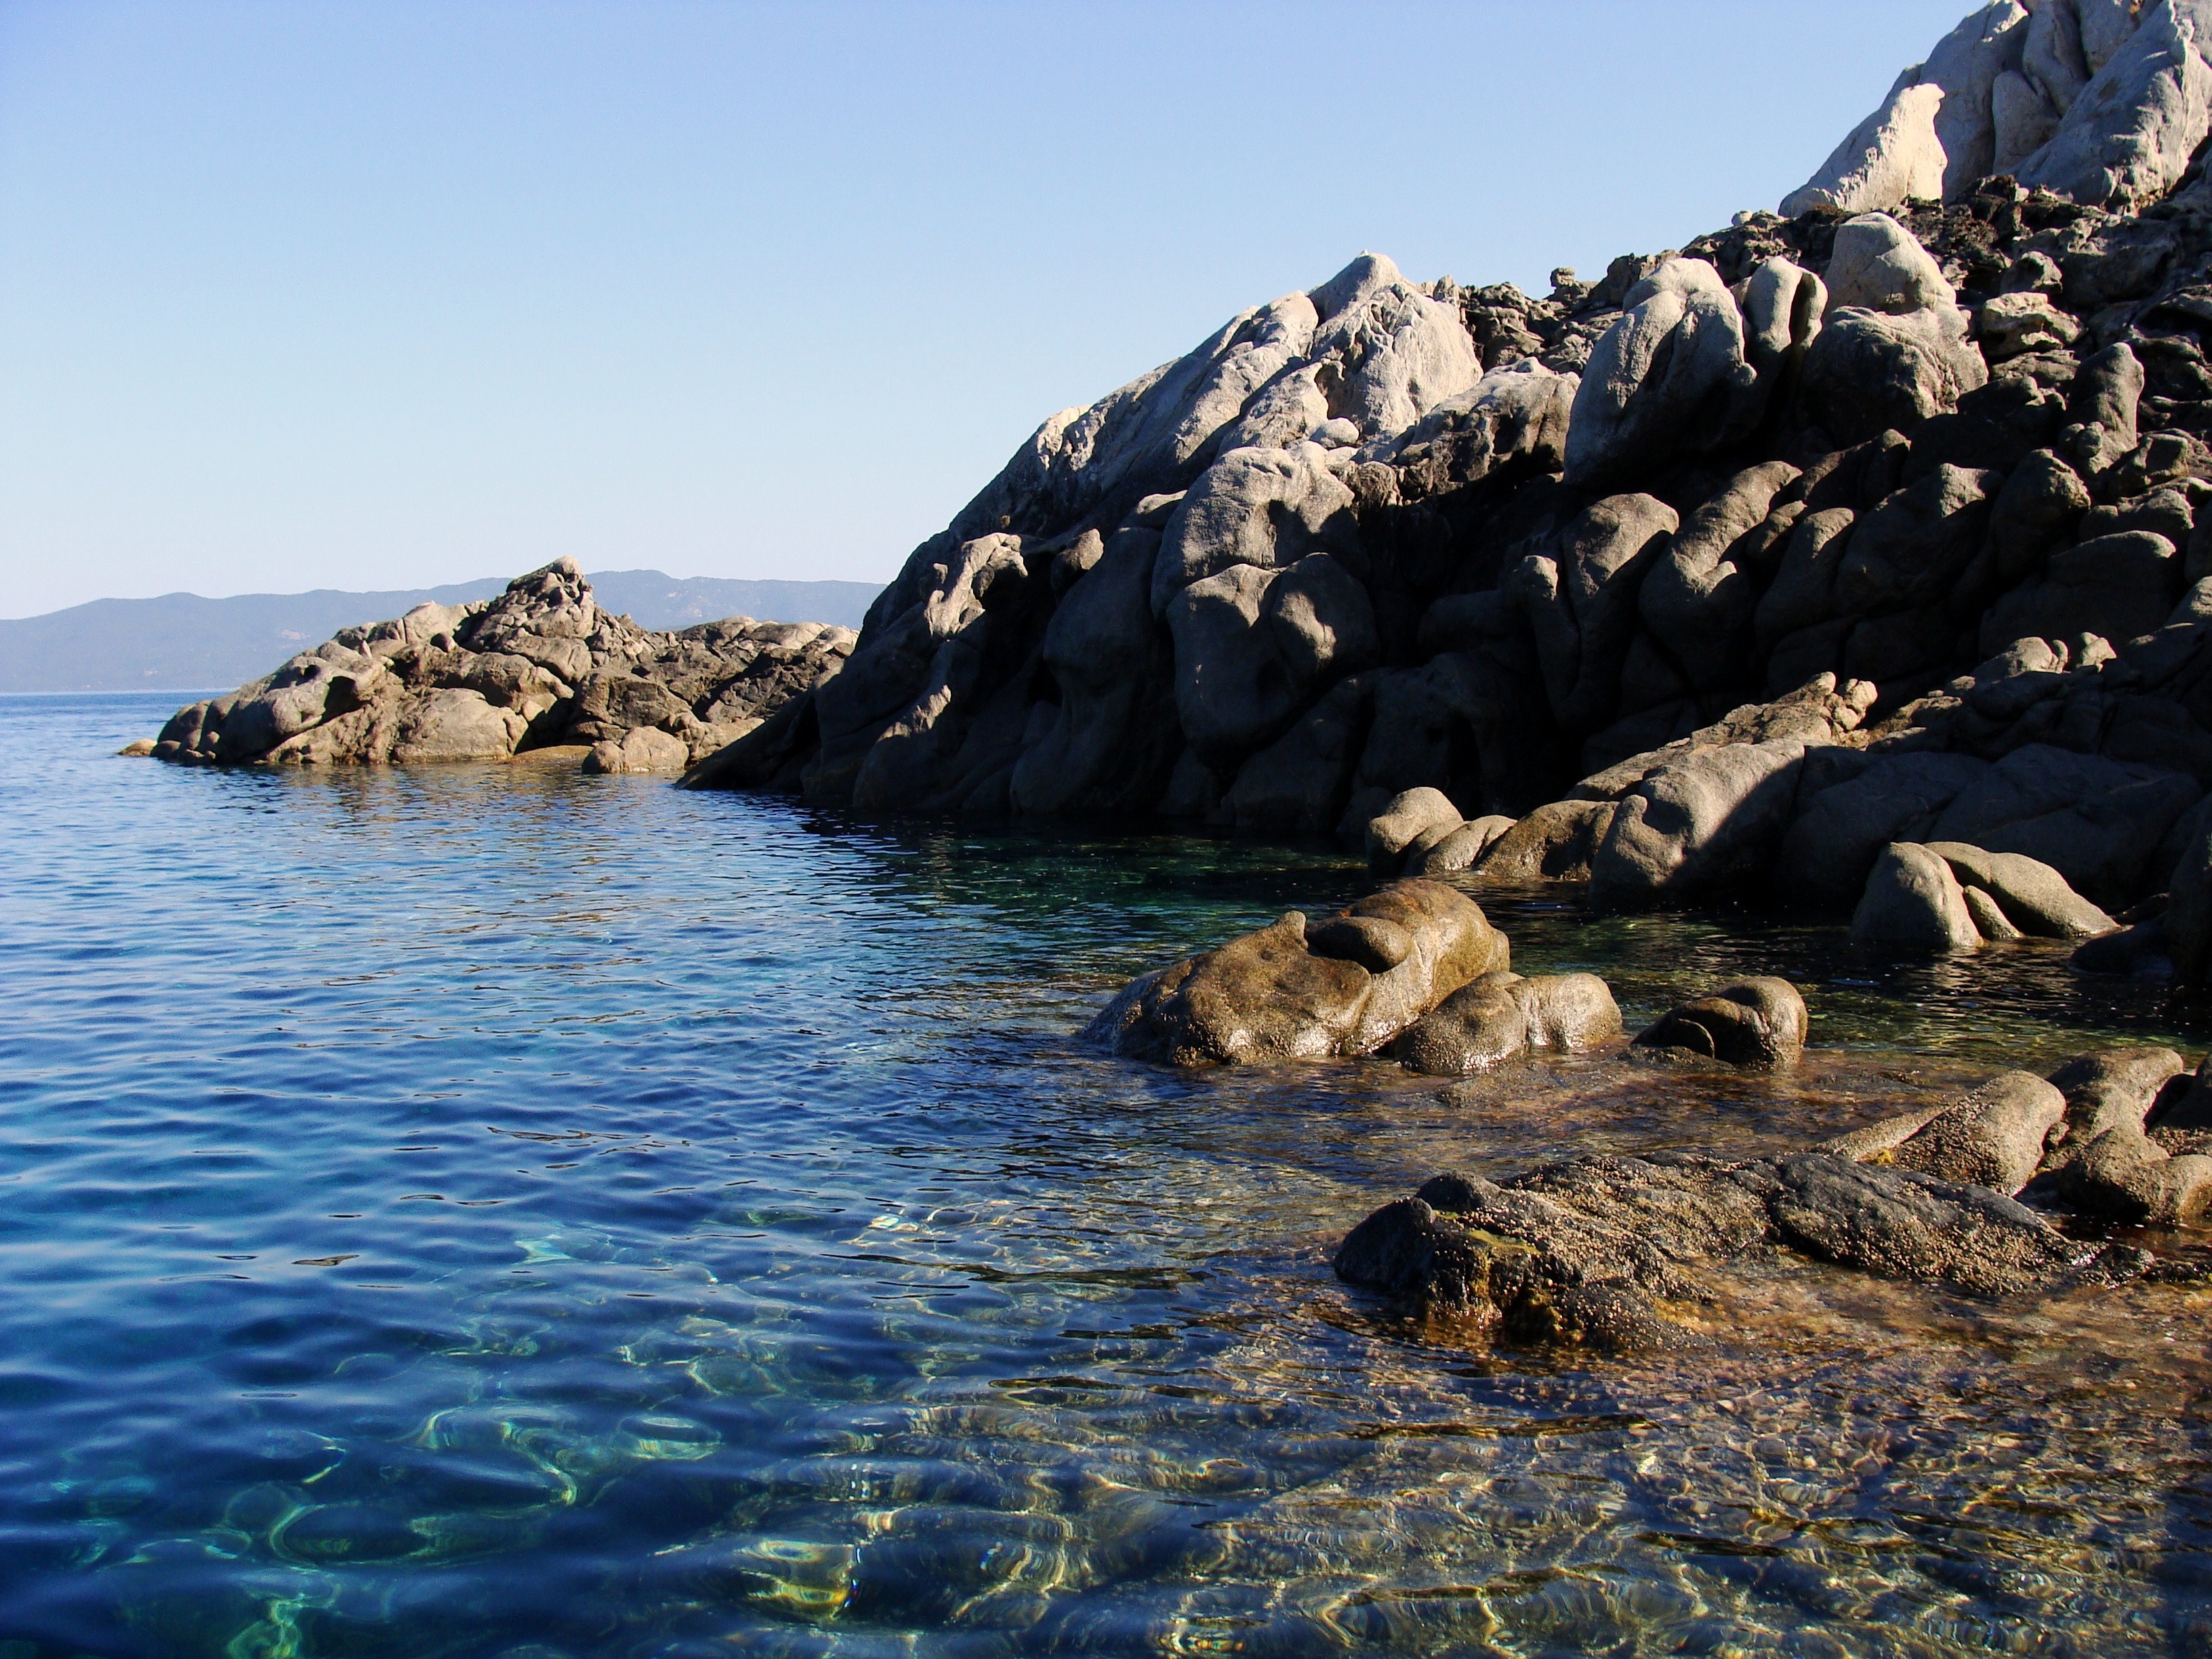
sea, coast, rock, ocean, wilderness, mountain, shore, lake, cliff, cove, bay, terrain, loch, cape, landform